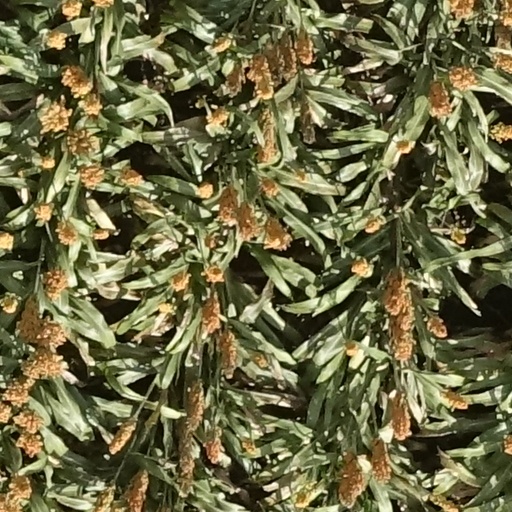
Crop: sorghum